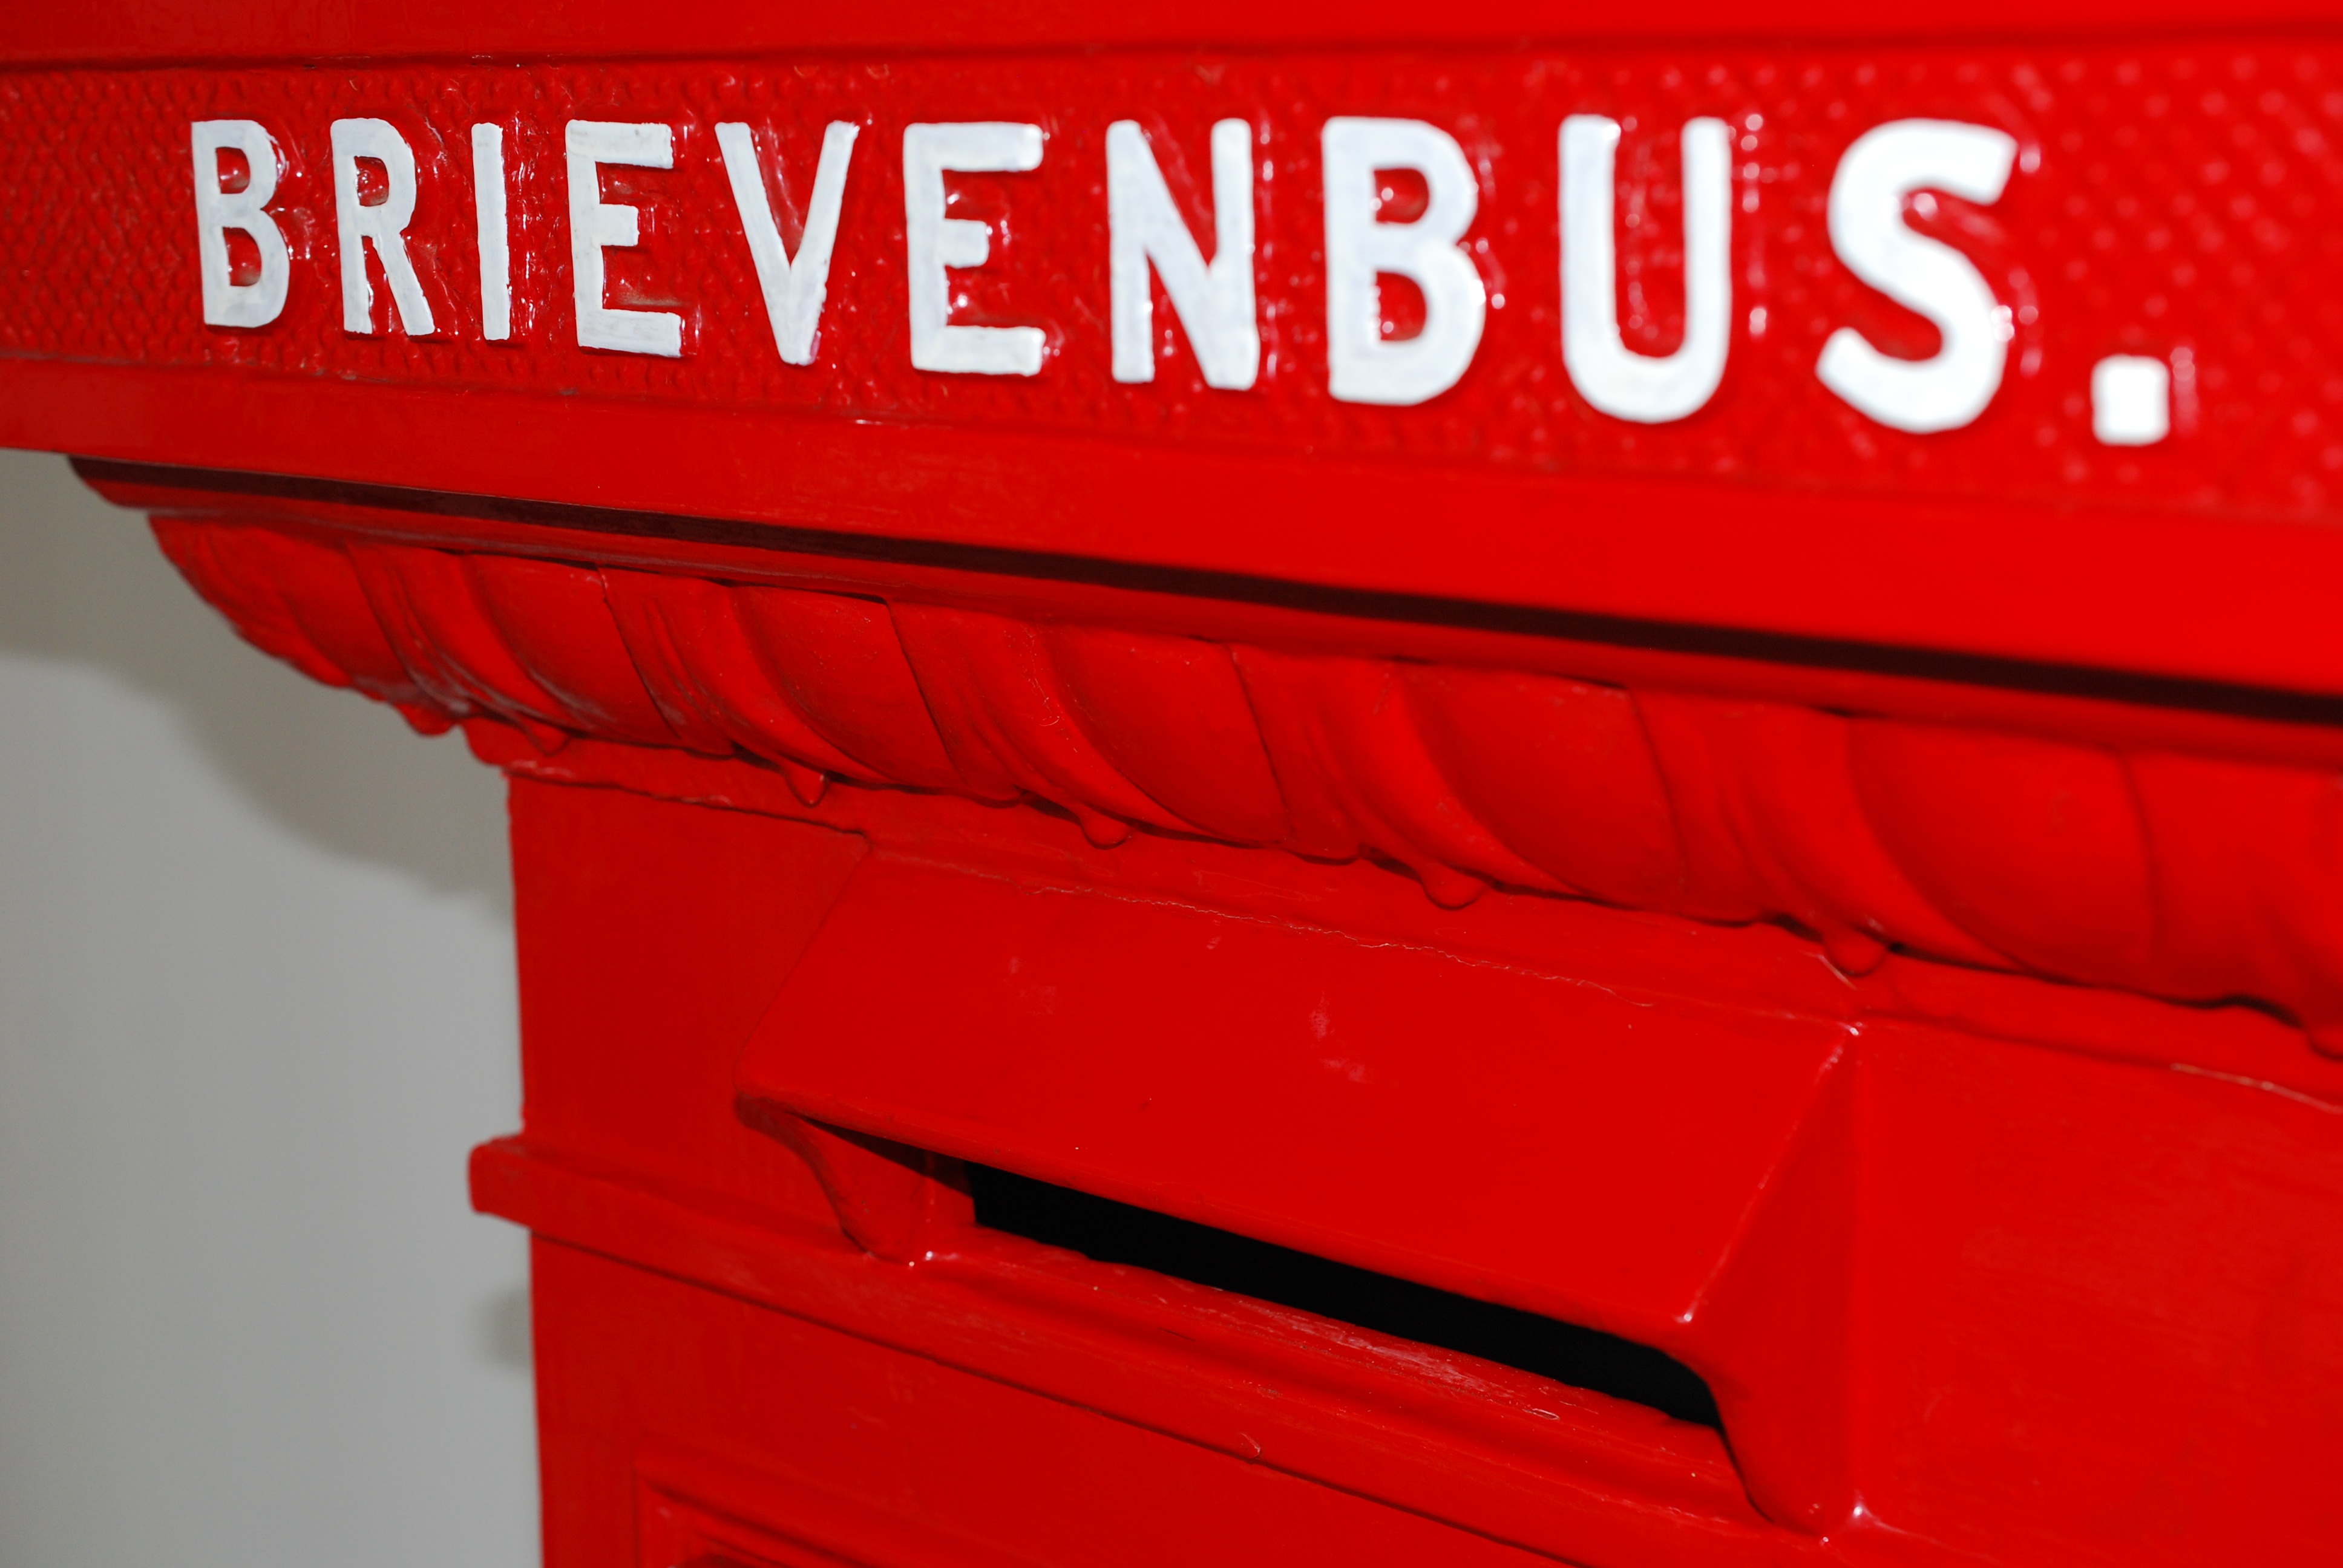
post, number, red, furniture, mailbox, letters, slot, ptt, automotive exterior, vehicle registration plate